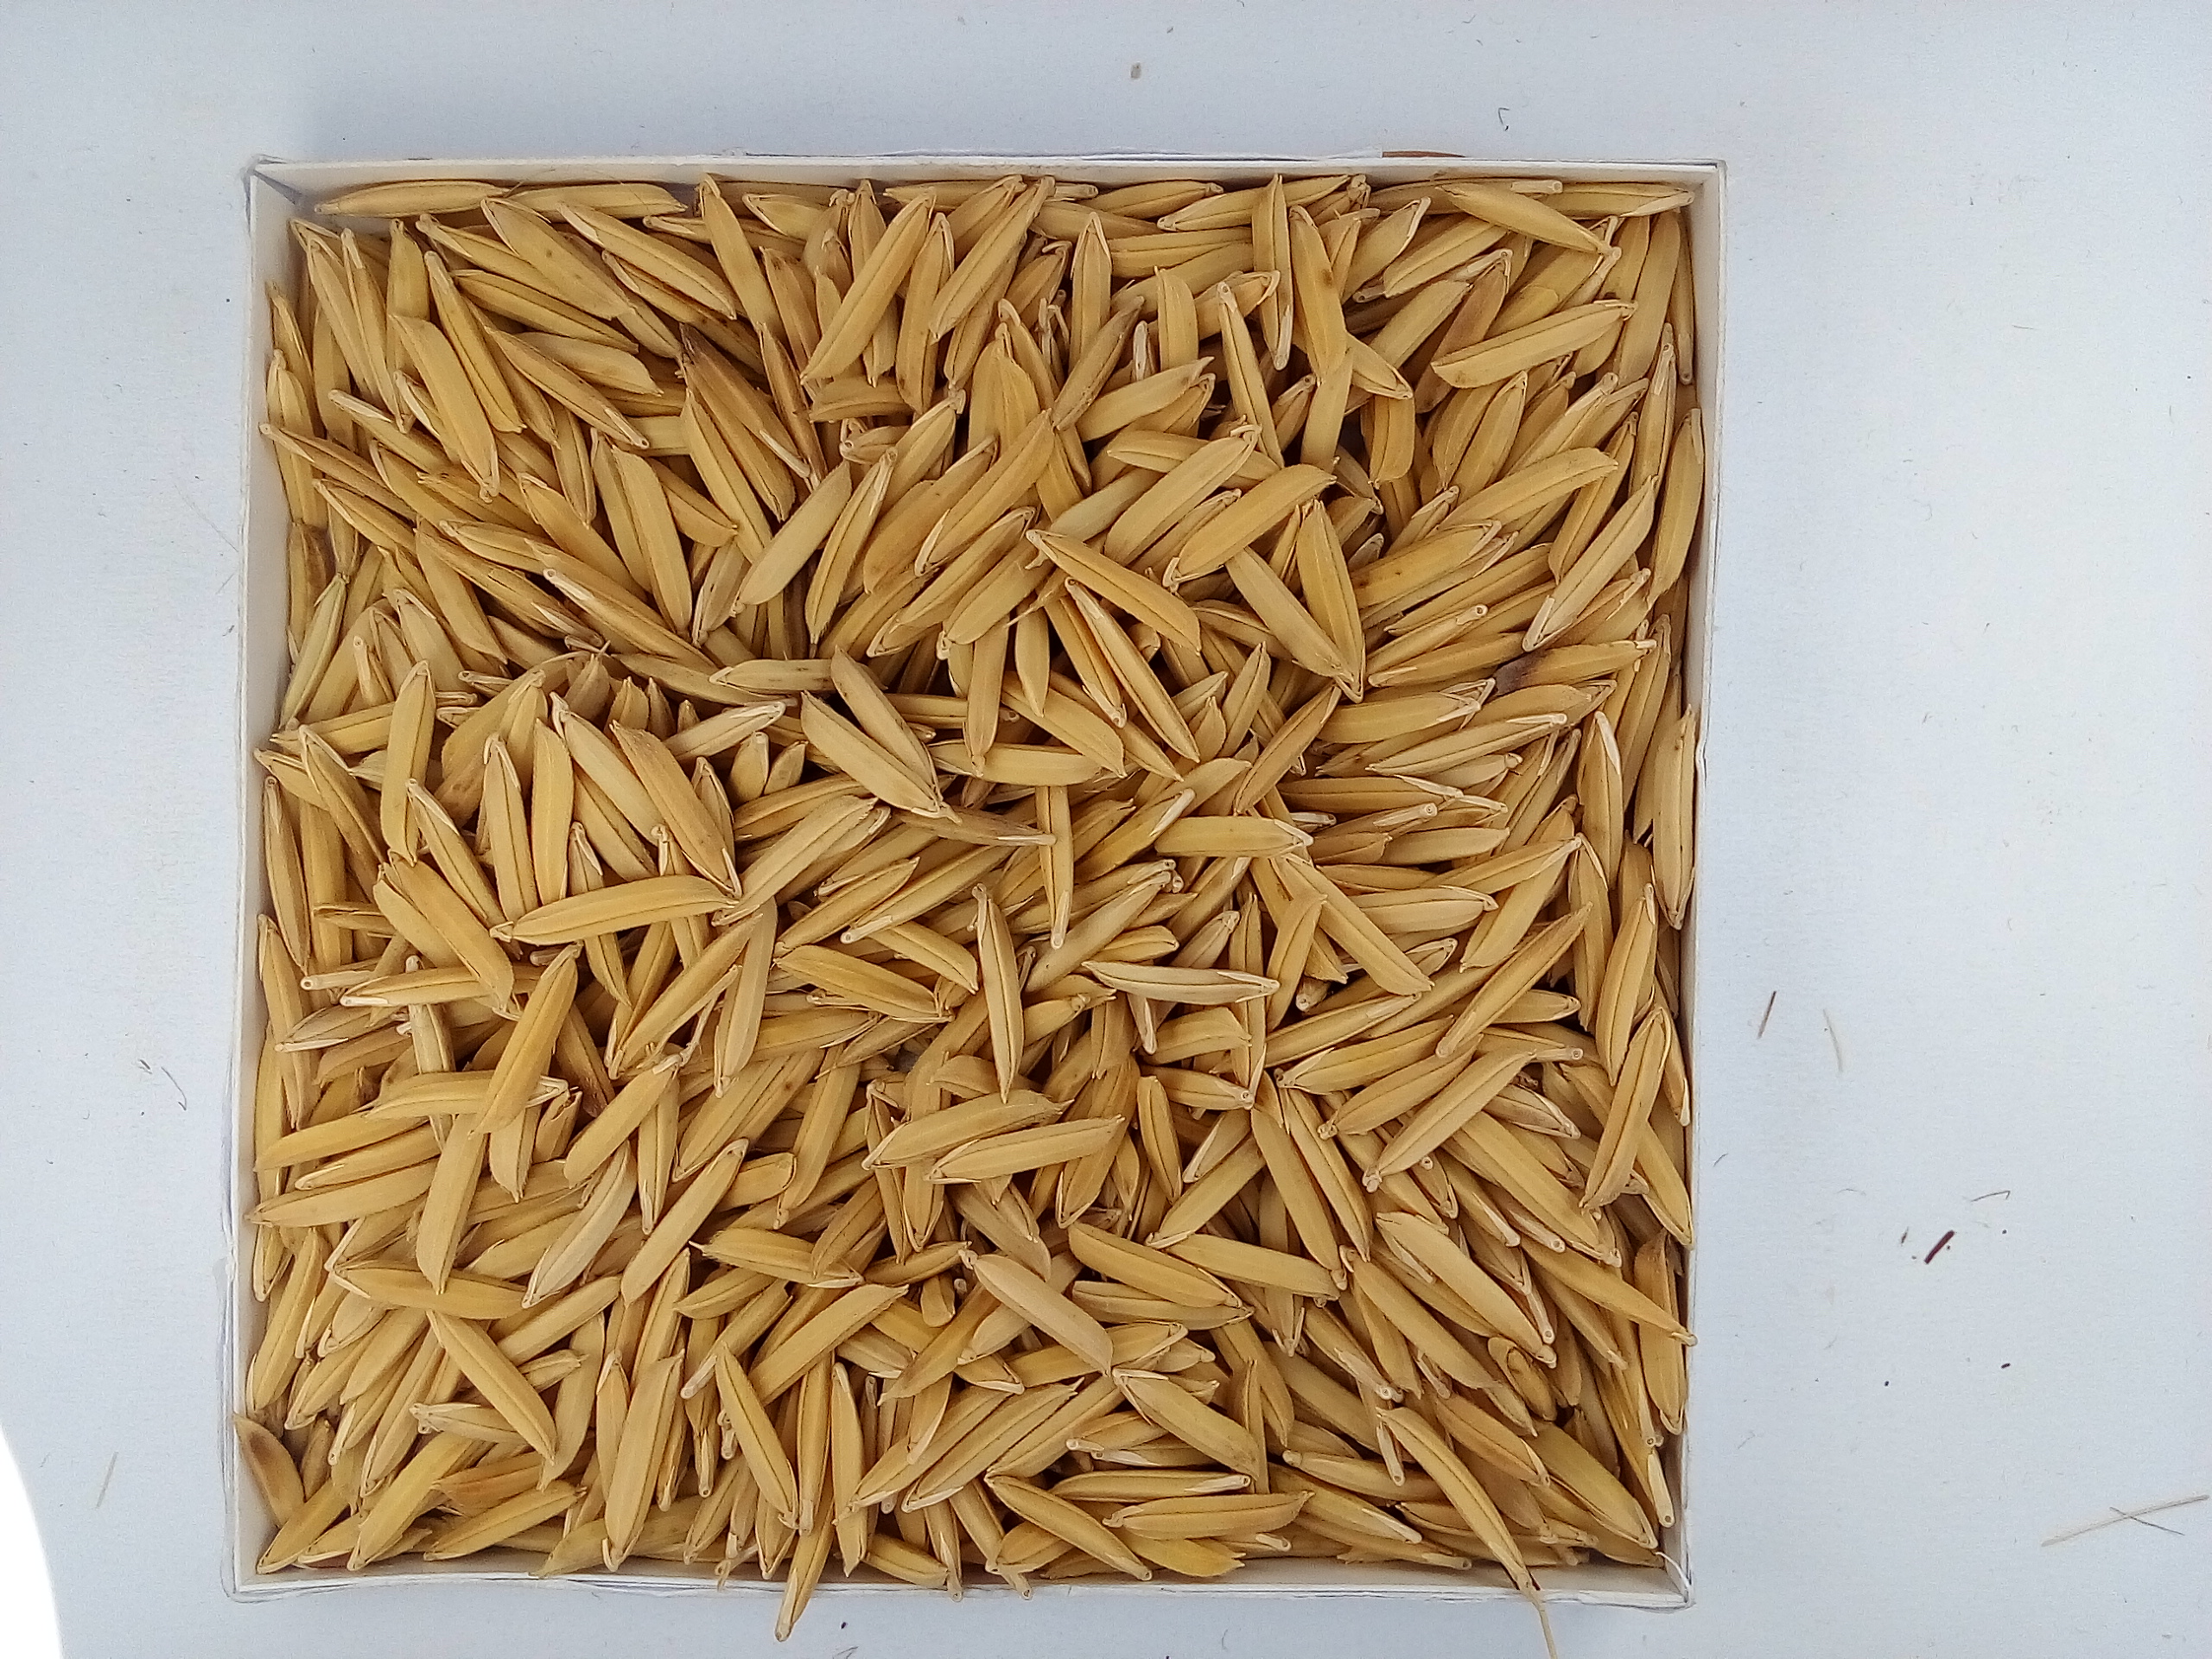
Rice seed variety: Unknown